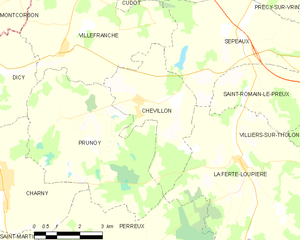
Carte des communes françaises Chevillon